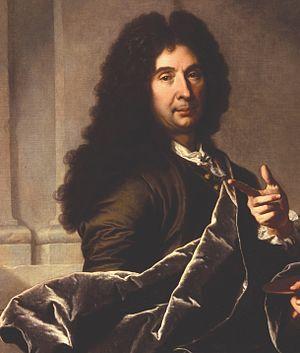
Hyacinthe Rigaud, né Jacinto Francisco Honorat Matias Rigau-Ros i Serra à Perpignan le 18 juillet 1659 et mort à Paris le 29 décembre 1743, est un peintre français, spécialisé dans le portrait.